Alice in Wonderland dress

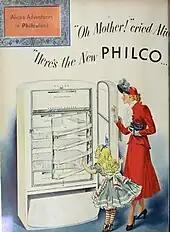
Alice, in a 1948 "Ladies' Home Journal" advertisement

It became fashionable for young girls to dress up as Alice when wearing fancy dress around the 1880s, by which time the fashion for everyday girls' dresses had changed enough that Alice's attire as depicted in the books had come to seem distinctive.